Mars 2020

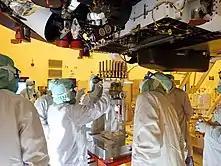
Sample tubes being loaded into the "Perseverance" rover

The mission is aimed at seeking signs of habitable conditions on Mars in the ancient past, and also at searching for evidence—or biosignatures—of past microbial life, and water. The mission was launched July 30, 2020, on an Atlas V-541, and the Jet Propulsion Laboratory manages the mission. The mission is part of NASA's Mars Exploration Program. The Science Definition Team proposed that the rover collect and package as many as 31 samples of rock cores and surface soil for a later mission to bring back for definitive analysis on Earth. In 2015, they expanded the concept, planning to collect even more samples and distribute the tubes in small piles or caches across the surface of Mars.